Manod railway station

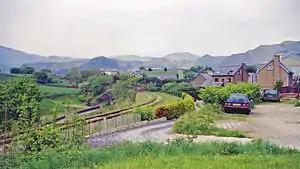
Location of the station in 2001

Manod railway station served the village of Manod which then stood on the southern edge of Blaenau Ffestiniog in Gwynedd, Wales.